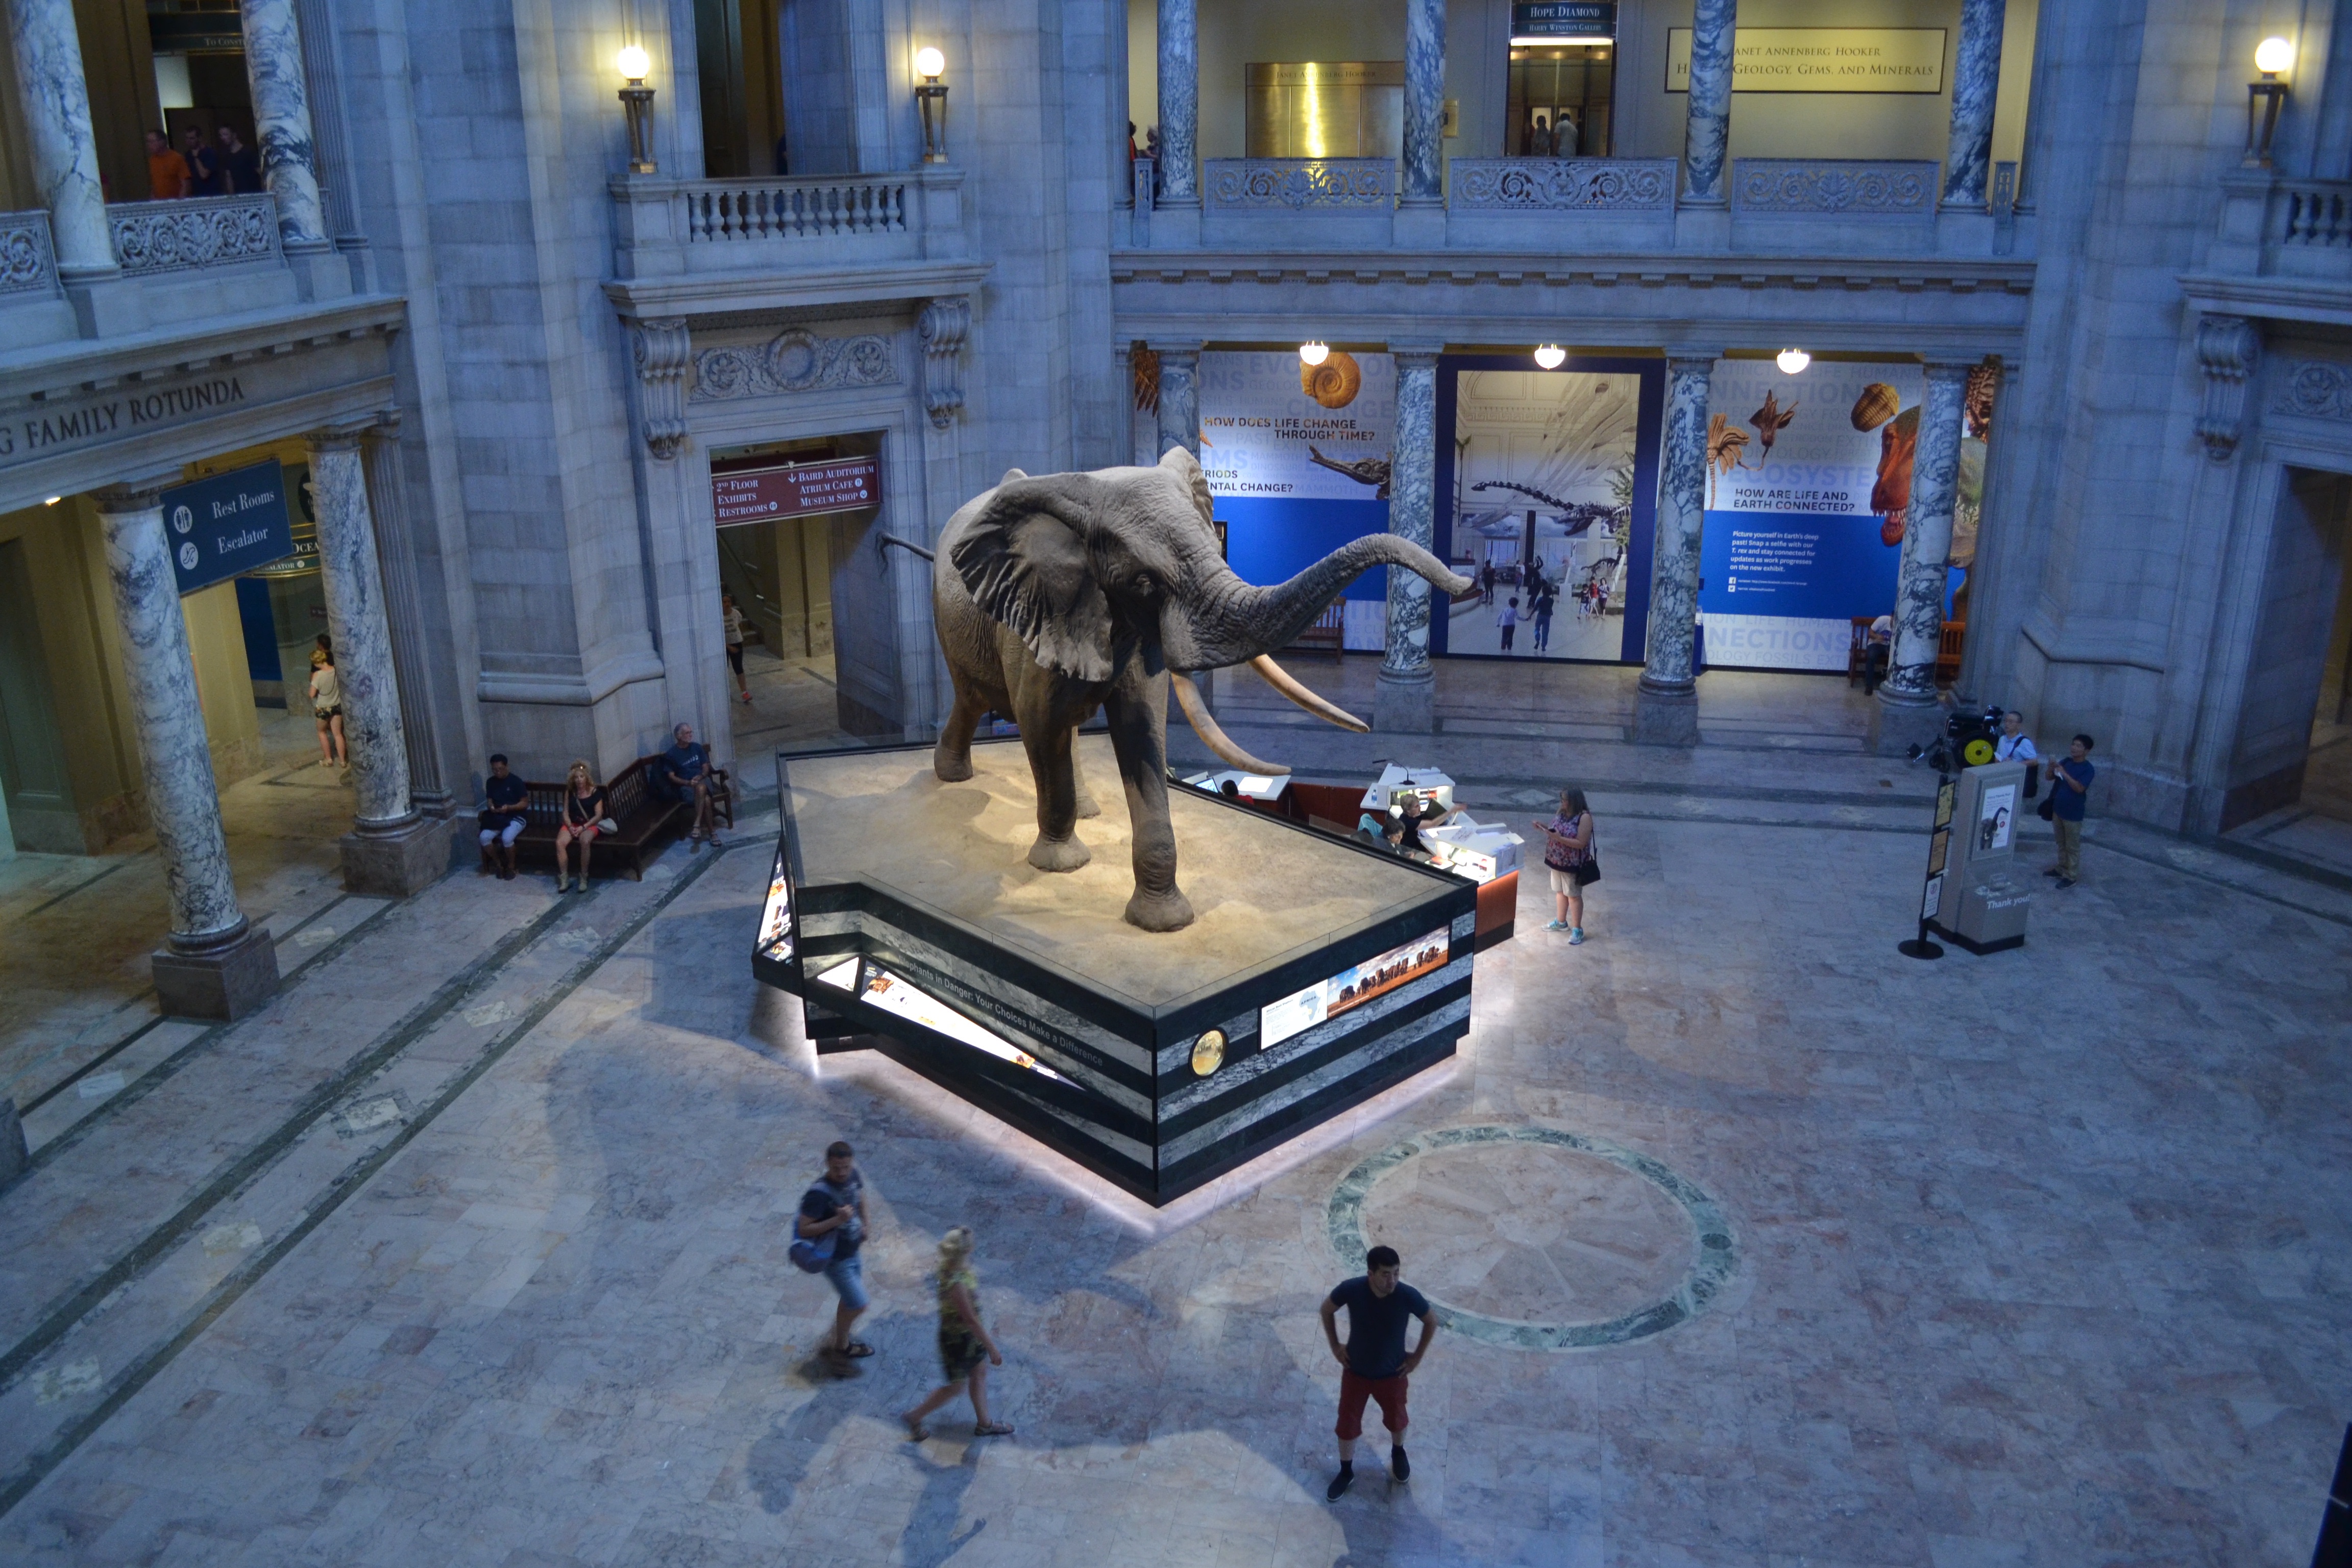
tourist attraction, screenshot, pc game